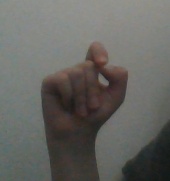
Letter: fa